Matthias Corvinus

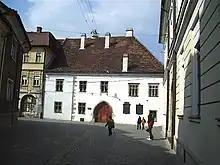
The house where Matthias Corvinus was born in Kolozsvár (present-day Cluj-Napoca, Romania)

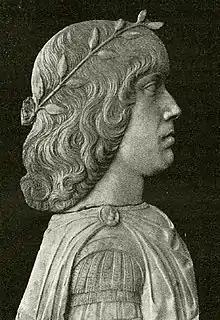
Matthias Corvinus as a young monarch. Museum of Sforza Castle, Milan, Italy.

Matthias was born in Kolozsvár (now Cluj-Napoca in Romania) on 23 February 1443. He was the second son of John Hunyadi and his wife, Elizabeth Szilágyi. Matthias' education was managed by his mother due to his father's absence. Many of the most learned men of Central Europe, including Gregory of Sanok and John Vitéz, frequented John Hunyadi's court when Matthias was a child. Gregory of Sanok, a former tutor of King Vladislaus III of Poland, was Matthias's only teacher whose name is known. Under these scholars' influences, Matthias became an enthusiastic supporter of Renaissance humanism.